List of SpongeBob SquarePants guest stars

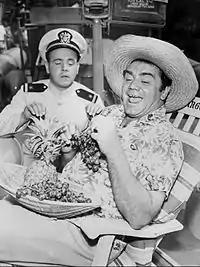
"McHale's Navy" actors Ernest Borgnine "(right)" and Tim Conway "(left)", shown here in 1962, were the first credited guest stars. Borgnine made the most guest appearances on the show, appearing in 16 episodes before his death.

In addition to the show's regular cast of voice actors, guest stars have been featured on "SpongeBob SquarePants", an American animated television series created by marine biologist and animator Stephen Hillenburg for Nickelodeon. "SpongeBob SquarePants" chronicles the adventures and endeavors of the title character and his various friends in the fictional underwater city of Bikini Bottom. Many of the ideas for the show originated in an unpublished, educational comic book titled "The Intertidal Zone", which Hillenburg created in the mid-1980s. He began developing "SpongeBob SquarePants" into a television series in 1996 upon the cancellation of "Rocko's Modern Life", which Hillenburg directed. The pilot episode first aired on Nickelodeon in the United States on May 1, 1999. The show's thirteenth and current season premiered in 2020, and 276 episodes of "SpongeBob SquarePants" have aired. A series of theatrical films based on the show began in 2004 with "The SpongeBob SquarePants Movie".